Inés Suárez

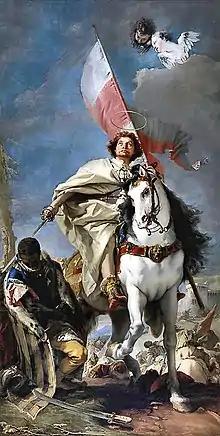
Saint James the Moor-slayer by Giovanni Battista Tiepolo (Museum of Fine Arts, Budapest).

In late 1539, over the objections of Francisco Martínez and encouraged by some of his captains, Valdivia, using the intermediary services of a Mercedarian priest, requested official permission for Suárez to become a part of the group of 12 Spaniards he was leading to the South. Francisco Pizarro, in his letter to Valdivia (January 1540) granting permission for Suárez to accompany Valdivia as his domestic servant, addressed the following words to Suárez, "...as Valdivia tells me, the men are afraid to go on such a long trip and you very courageously put yourself in the face of that danger..."